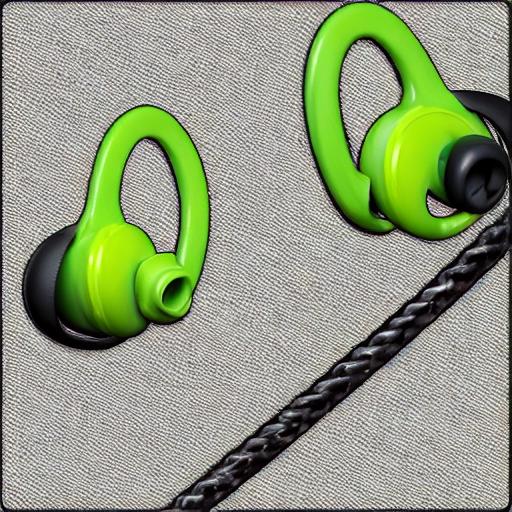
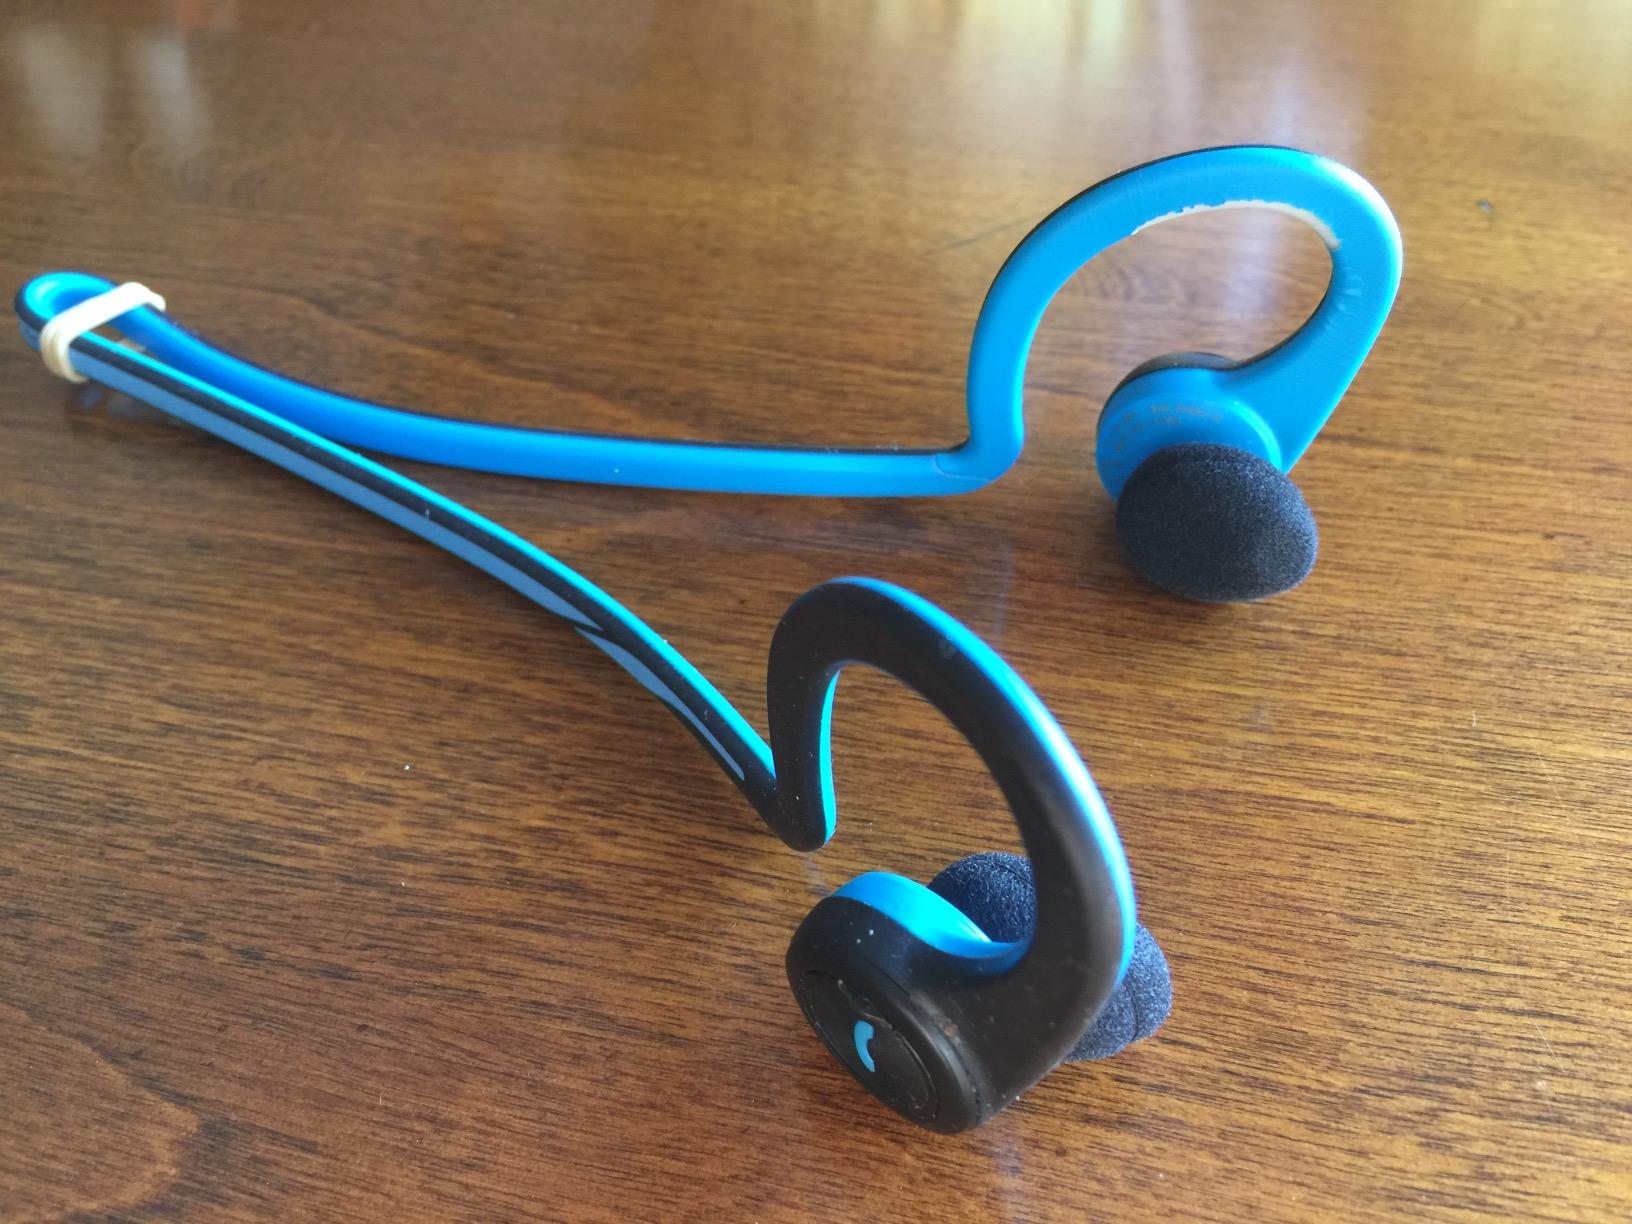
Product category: headphones
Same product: no